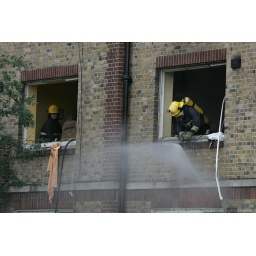
An explosion in an apartment block blows out window and contents acrA gas explosion in an apartment block blows out window and contents across road